Libya

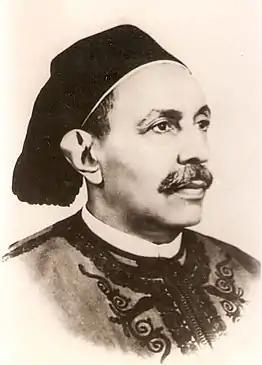

In the early 19th century war broke out between the United States and Tripolitania, and a series of battles ensued in what came to be known as the First Barbary War and the Second Barbary War. By 1819, the various treaties of the Napoleonic Wars had forced the Barbary states to give up piracy almost entirely, and Tripolitania's economy began to crumble. As Yusuf weakened, factions sprung up around his three sons. Civil war soon resulted.